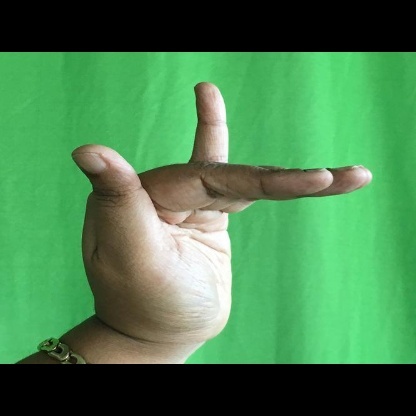
Mudra: Mrigasirsha